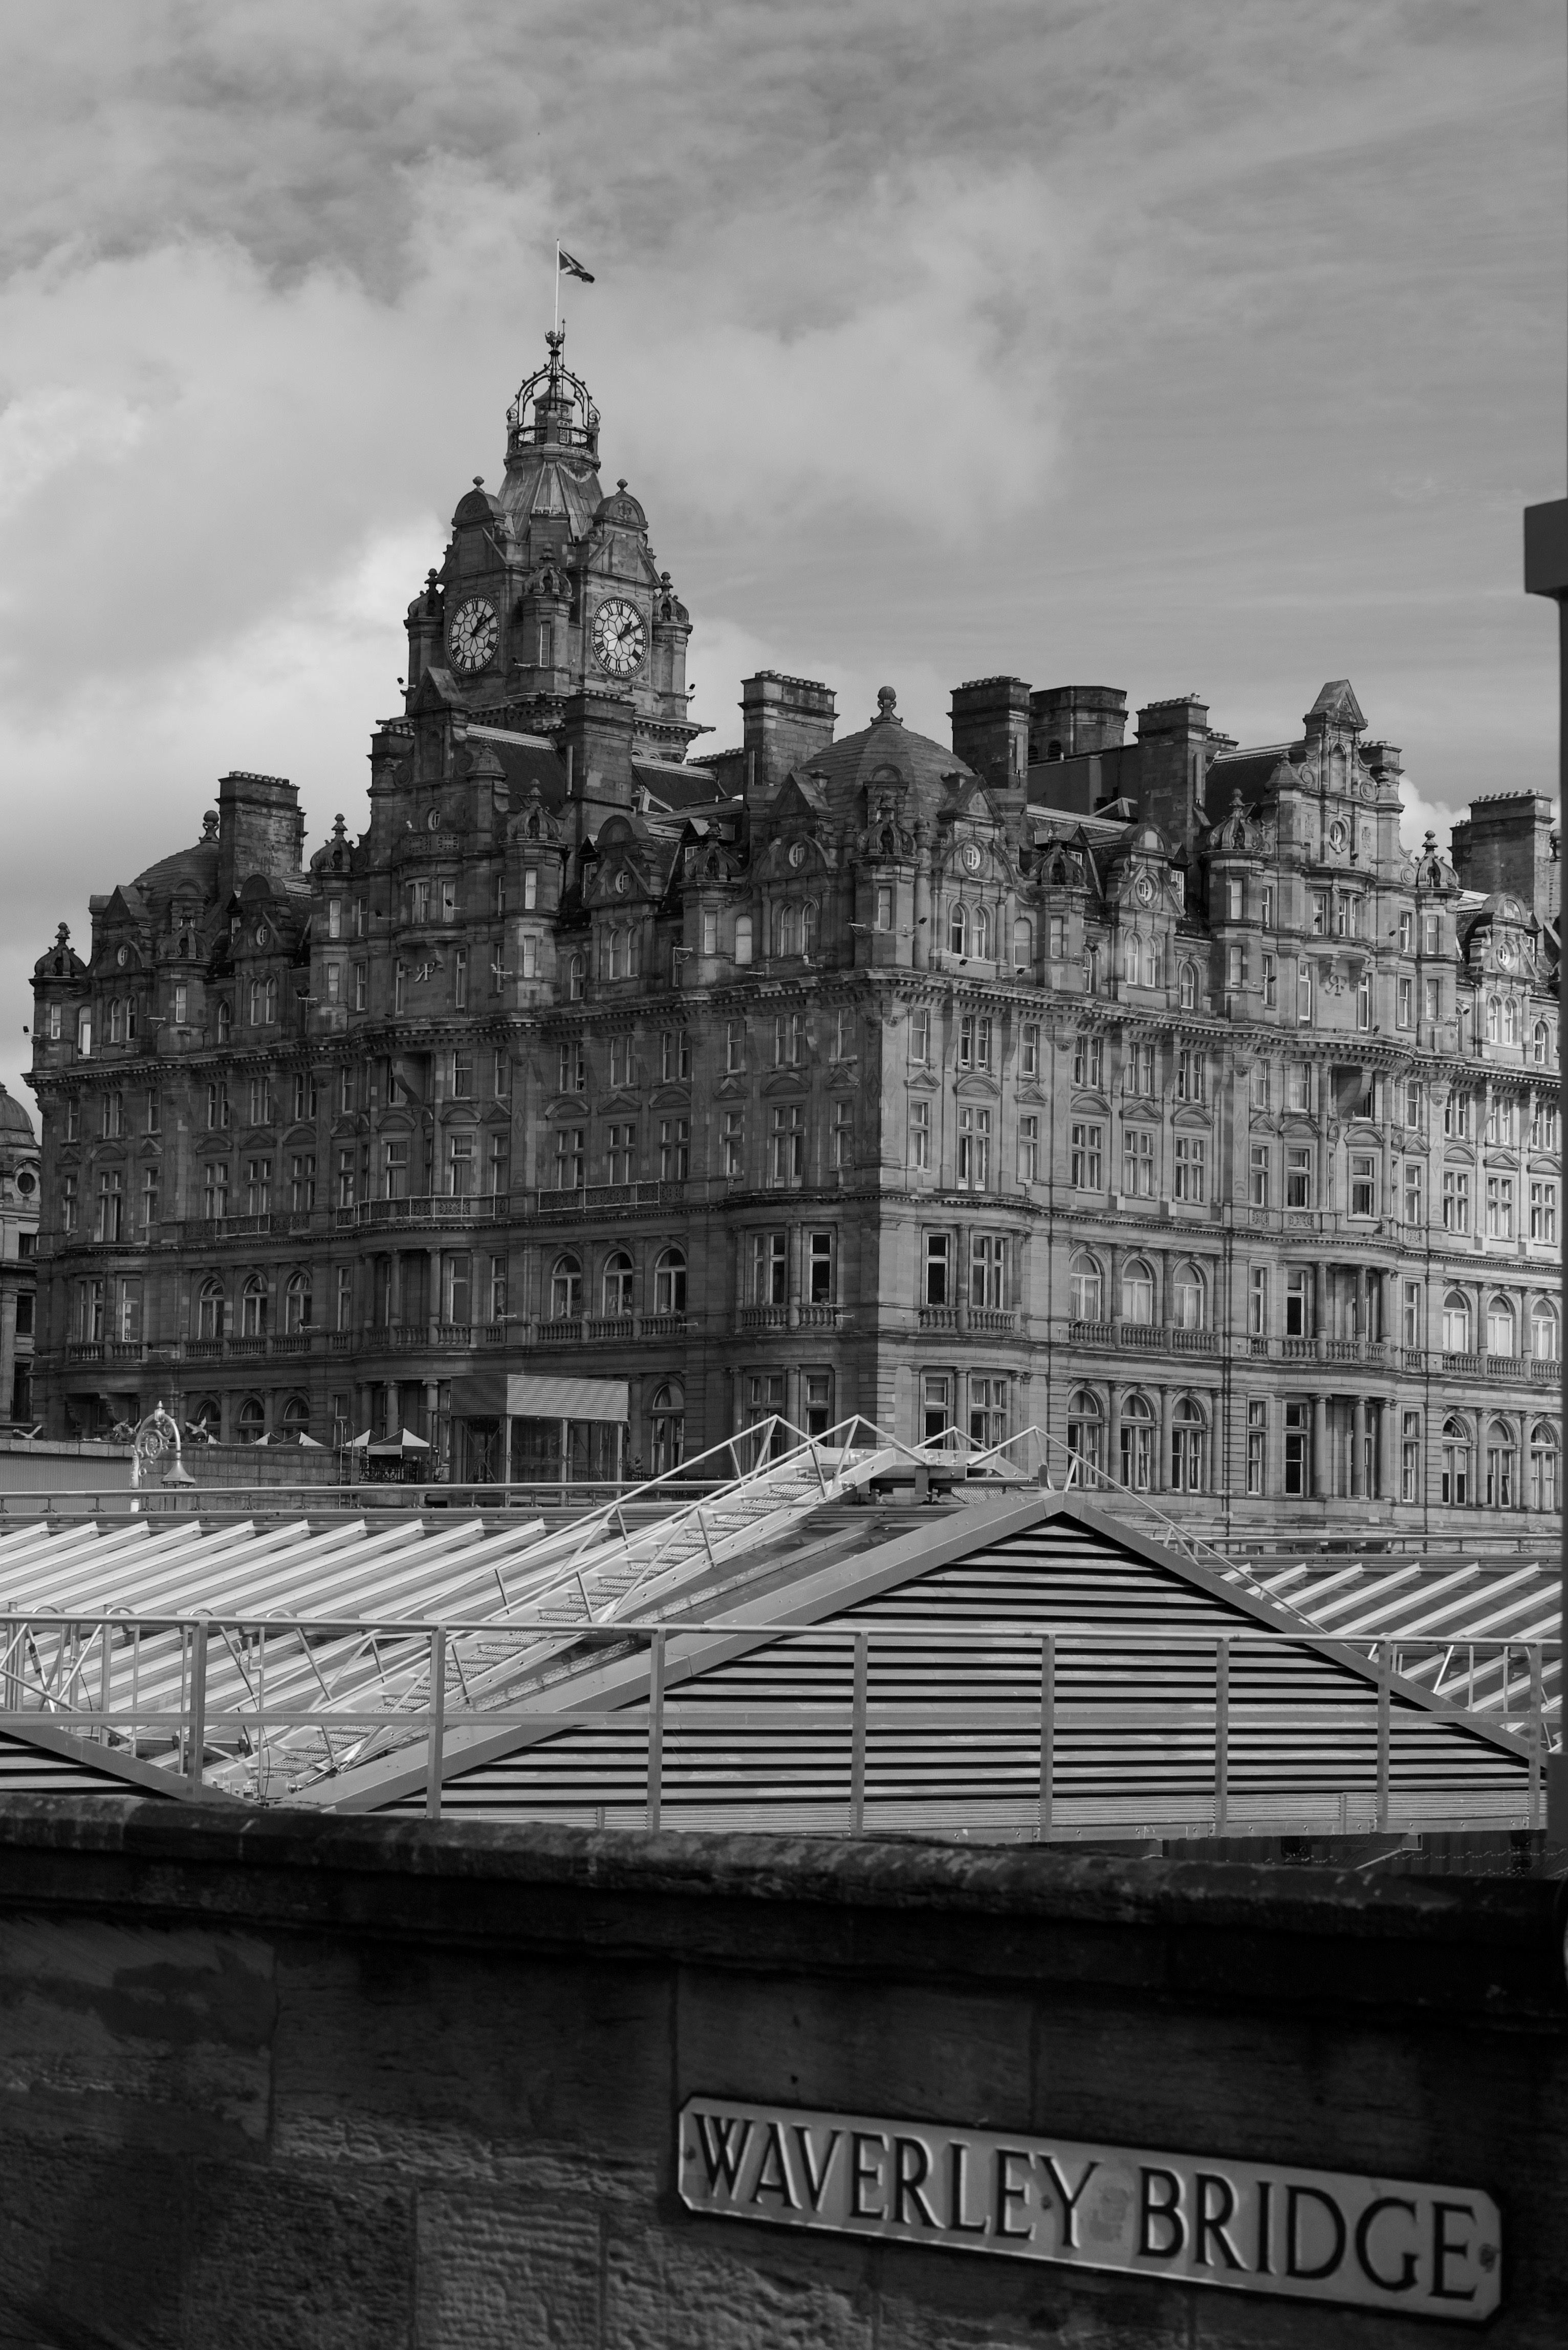
black and white, photography, cityscape, tower, landmark, black, monochrome, urban area, monochrome photography, ancient history